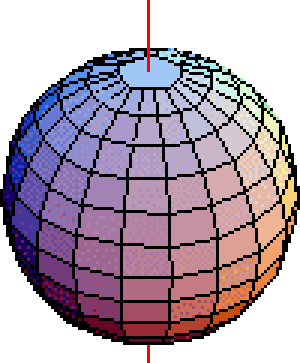
Rotation
Kugle der roterer om sin egen akse.
Rotation er bevægelsen af et legeme, væske eller gas og for faste legemer på en sådan måde, at alle legemets punkter forbliver i en fast afstand fra et fikspunkt. Rotation i gasser og væsker forårsager turbulens. Fikspunktet kan være inde i legemet, og så siges legemet at rotere om sig selv, eller at det spinner. I det 3-dimensionelle rum er der mere end et fikspunkt for en given rotation; disse udgør en linje, som også kendes som en rotationsakse.